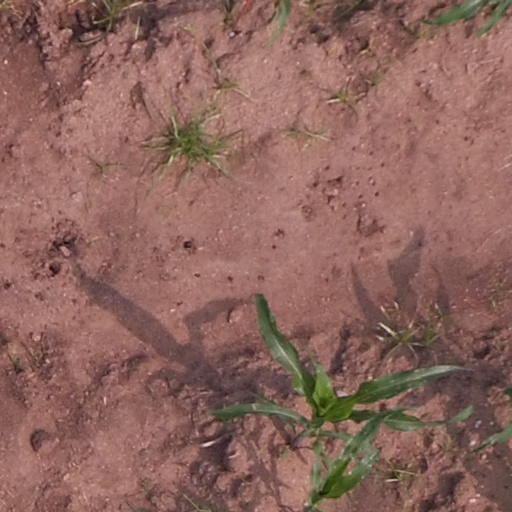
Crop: maize; corn